Light Soup

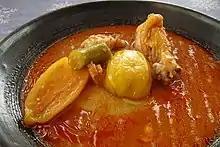

Light Soup is a local indigenous soup of the Akan people of Ghana. The soup is called "light" because the dark-colored broth is thin. Originally formulated as a tomato-based seafood light soup called "nkra nkra" (or "aklor") for fishermen at the coast of Accra, but over the course of time it evolved into a soup prepared with both fish and a meat such as goat's meat, lamb, or beef, or exclusively the meat of the livestock of choice. The GaDangmes call it "toolo wonu" in the Ga language, and their neighbouring Akans call "aponkye nkrakra" in the Twi language.